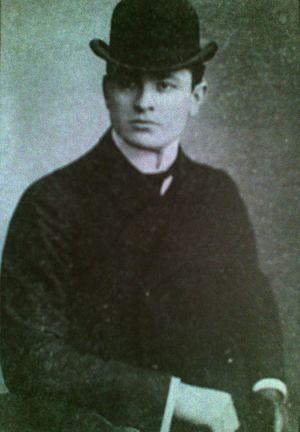
Le carré géorgien du cimetière communal de Leuville-sur-Orge a formellement pris naissance en 1956 après un accord entre la municipalité locale et l’Association géorgienne en France, cette dernière ayant fait don de terrains attenant au périmètre existant à l’époque.